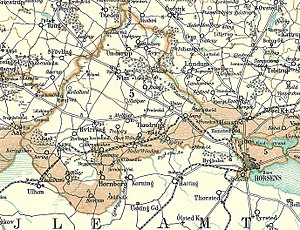
Nim Herred
Faslandsdelen af Nim Herred omkring 1900
Kort over Nim Herred i Skanderborg Amt (på nær da:Endelave)
Nim Herred var et herred i Skanderborg Amt. I Kong Valdemars Jordebog hed det Nymhæreth og hørte i middelalderen under Loversyssel. I 1451 var det under Bygholm Len der fra 1617 kaldtes Stjernholm Len, og fra 1660 Stjernholm Amt.